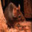
Label: mouse